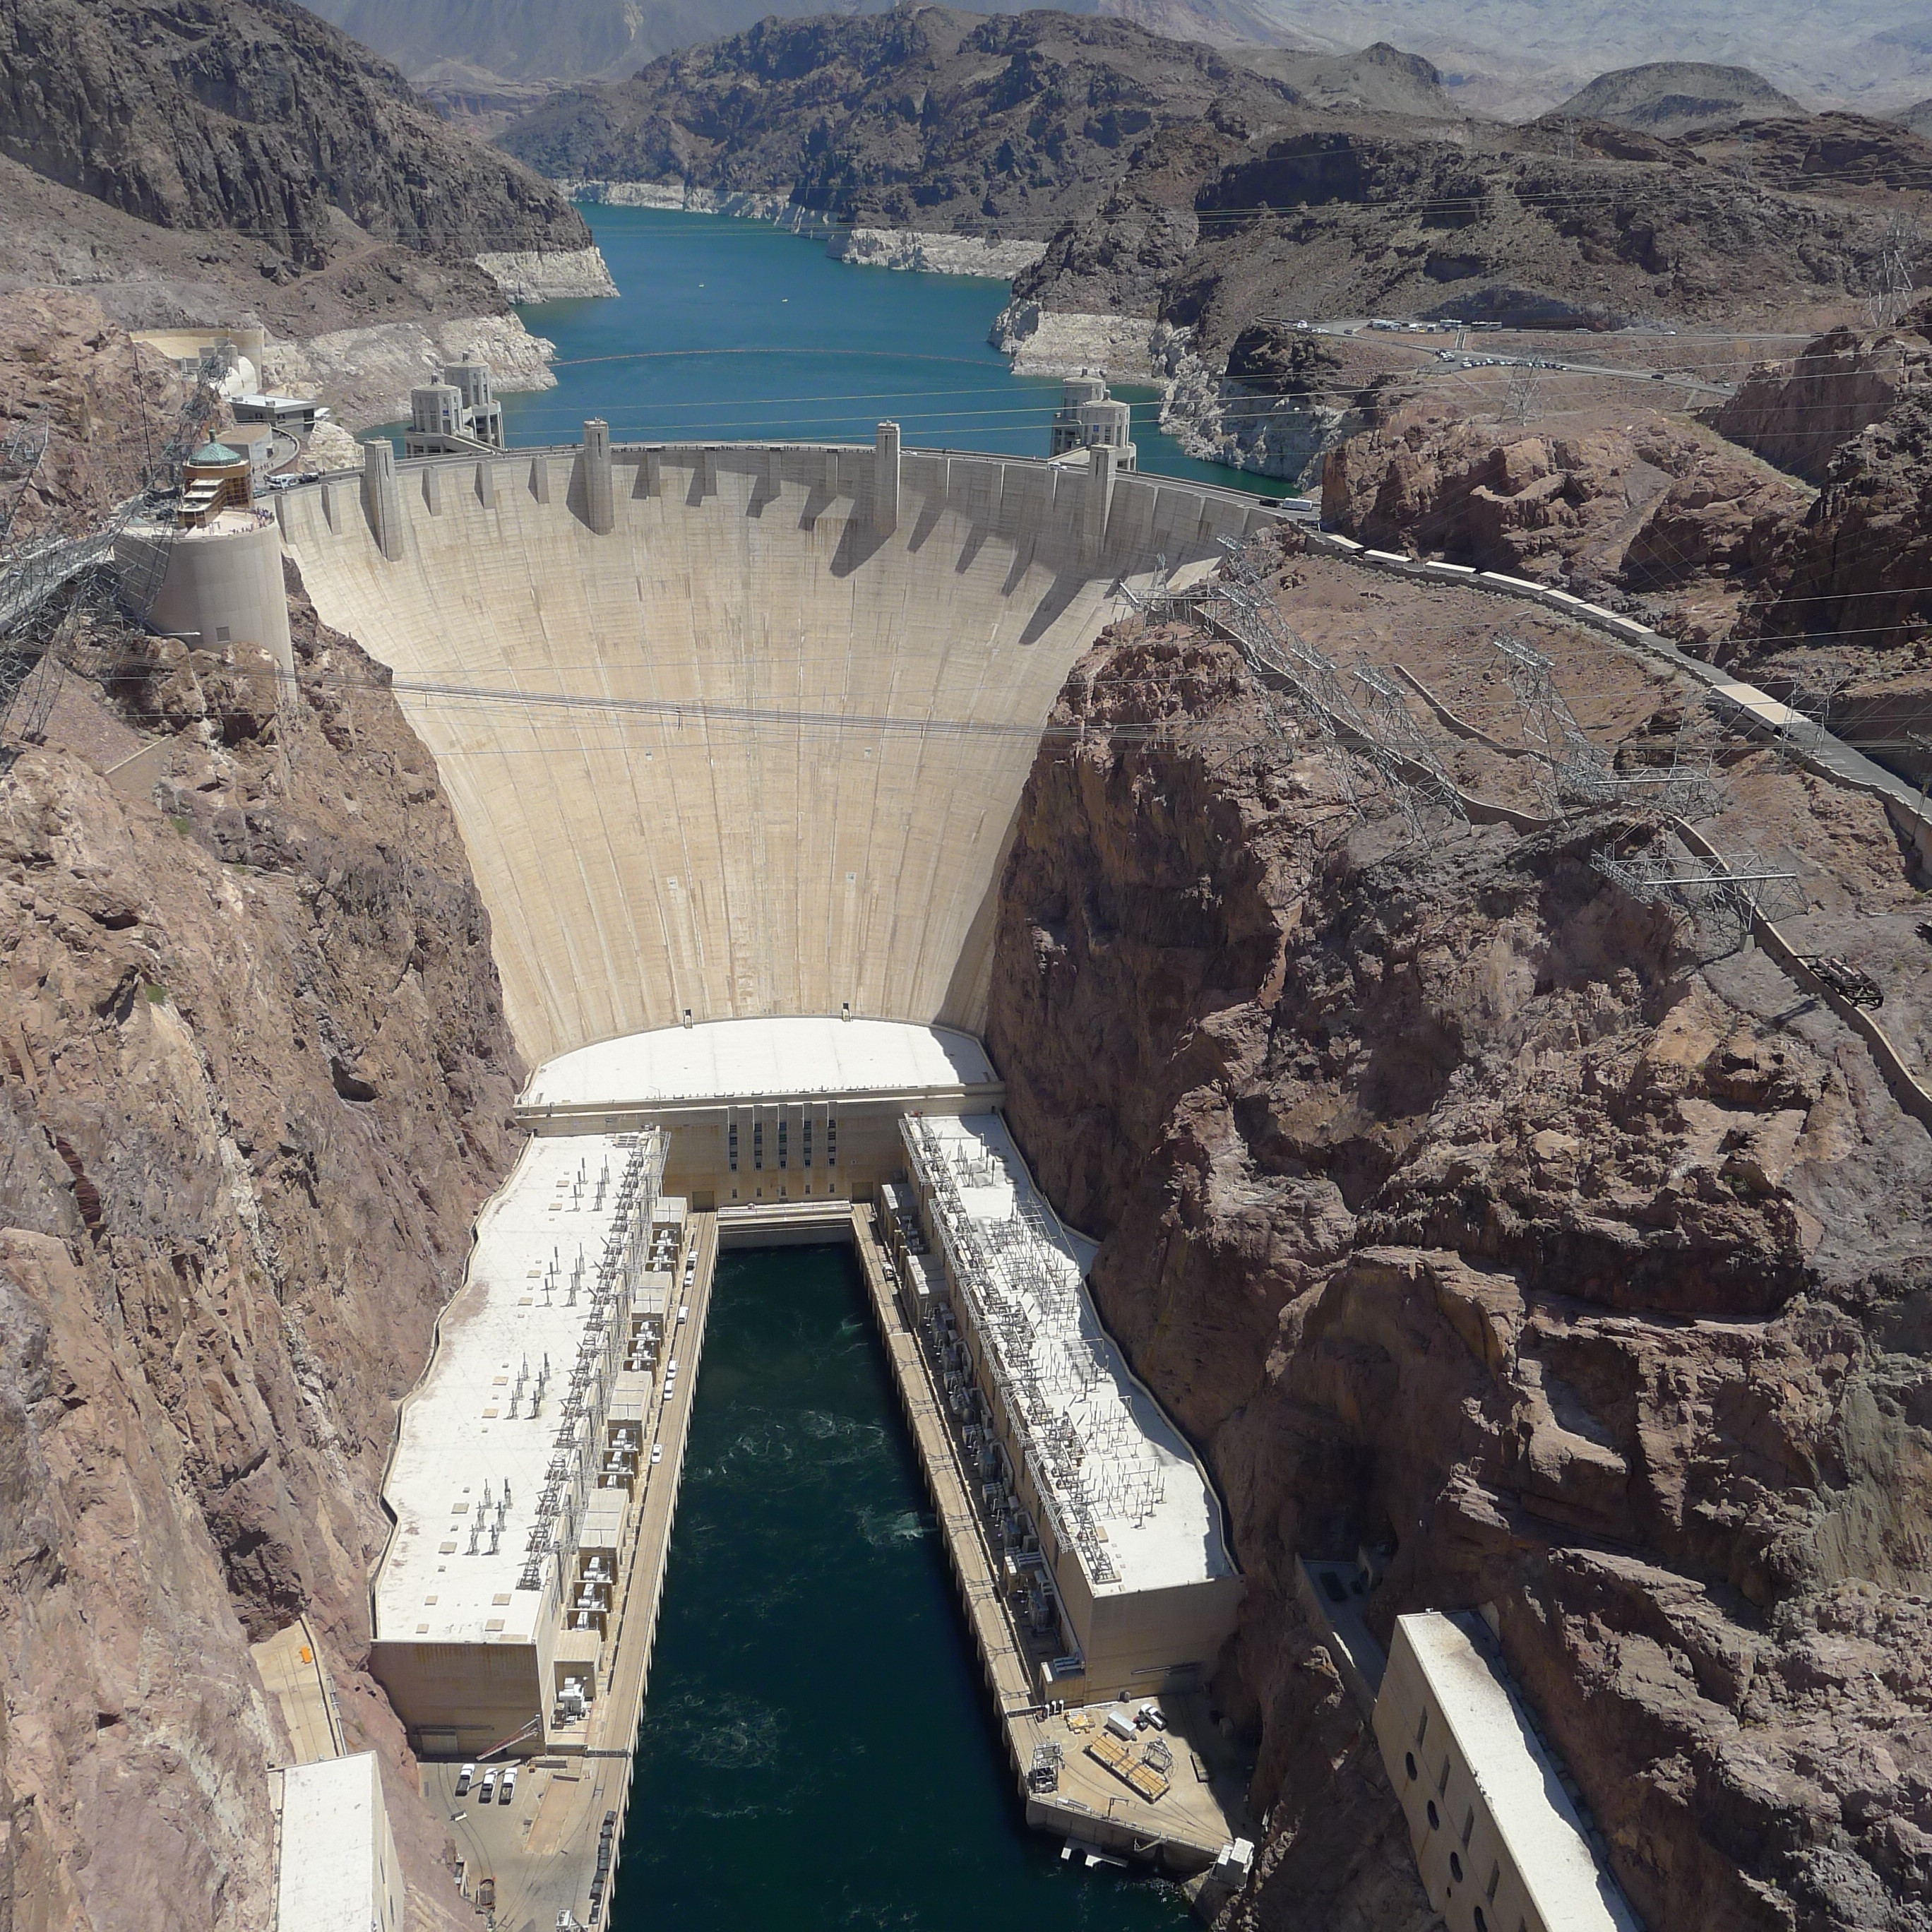
landscape, bridge, lake, construction, scenic, usa, landmark, dam, reservoir, electricity, tourism, generator, energy, arizona, power, colorado, infrastructure, nevada, electric, hydroelectric, hoover, aerial photography, wss, geological phenomenon, nonbuilding structure